Fuchū-Usaka Station

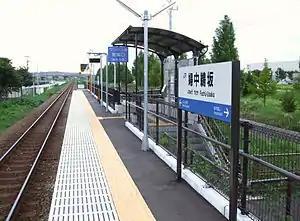
View of the platform, August 2008

is a railway station on the Takayama Main Line in Toyama, Toyama, Japan, operated by the West Japan Railway Company (JR West).